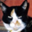
Label: cat